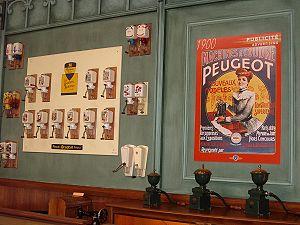
Peugeot est un constructeur automobile français. L'entreprise familiale qui précède l'actuelle entreprise Peugeot est fondée en 1810, lors de la transformation du moulin familial sis à Hérimoncourt en aciérie. Différentes branches de la famille vont se lancer dans des productions très diversifiées, mais toutes basées sur l'acier